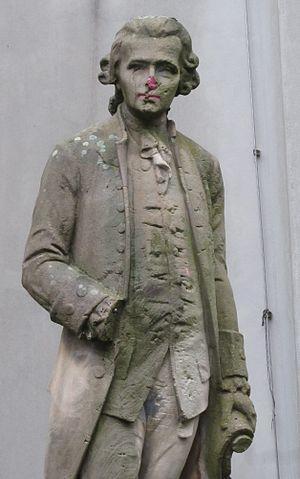
Statue de Gotthold Ephraim Lessing au lyeée nommé d'après Lessing à Francfort sur le Main, en Allemagne.
Le Lessing-Gymnasium est un Gymnasium de Francfort-sur-le-Main. L’école est fondée en 1520 et elle porte le nom de Gotthold Ephraim Lessing. Elle est avec le Goethe-Gymnasium l’une des plus vieilles écoles de Francfort-sur-le-Main. L'établissement compte environ 800 élèves.